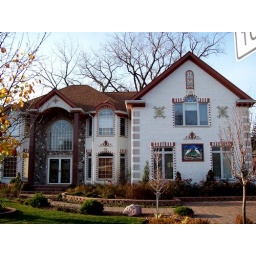
Yipes! I didn't notice that street sign in the corner.